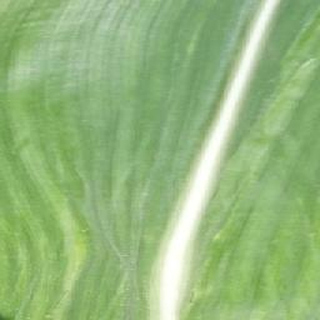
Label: healthy_corn